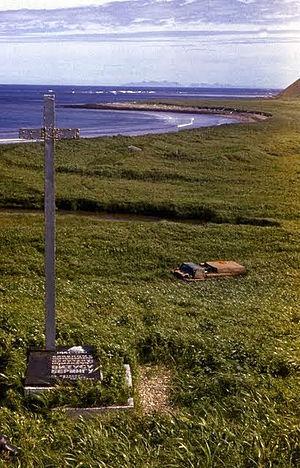
Vitus Jonassen Béring, né le 12 août 1681 à Horsens dans le Jutland, mort le 8 décembre 1741 sur l'île Béring, près de la péninsule du Kamtchatka, est un explorateur danois au service de la marine russe, un capitaine-komandor connu parmi les marins russes sous le nom d'« Ivan Ivanovitch Bering ».
L'île Béring est une île russe de l'océan Pacifique, située à l'est de la péninsule du Kamtchatka. Longue d'environ 90 kilomètres et large d'environ 24 km, elle est la plus grande des îles Komandorski.